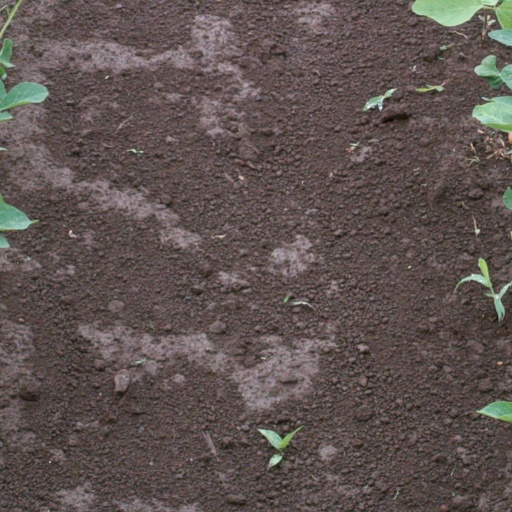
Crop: soybean